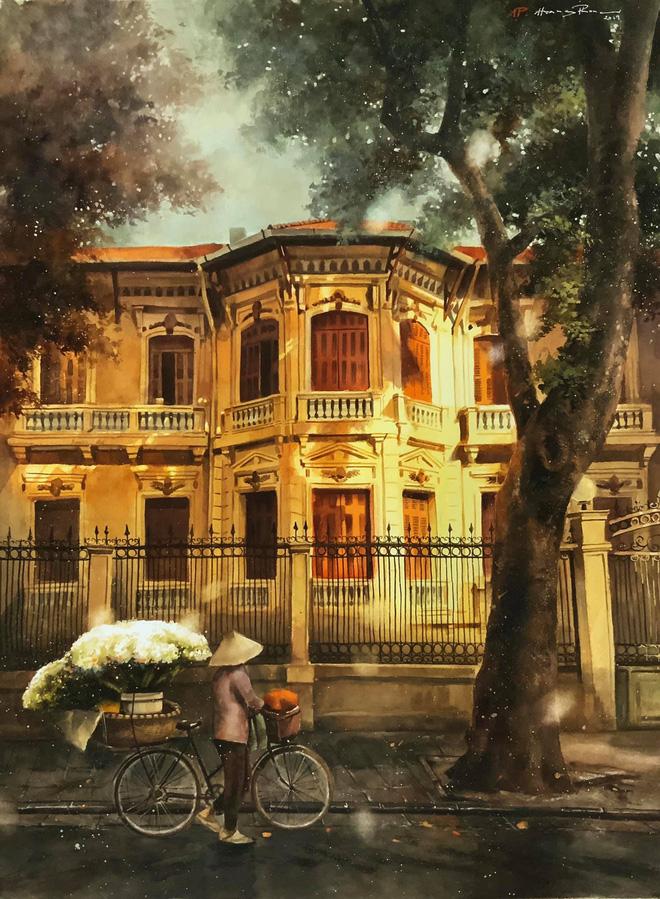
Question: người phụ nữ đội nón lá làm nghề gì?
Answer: người phụ nữ đội nón lá làm nghề bán hoa